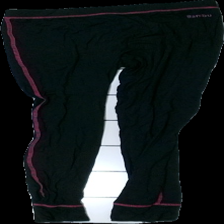
View: front
Type: Tights
Category: Ladies
Brand: Not in the list
Brand text on label: Walking
Colors: Black, Pink
Material: 100% viscose
Cut: Regular, Tight
Size: S
Season: All
Price range: <50
Recommended usage: Export